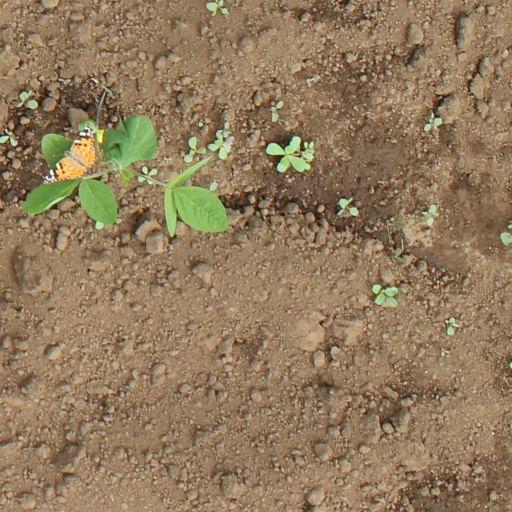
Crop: soybean